Orphan (2009 film)

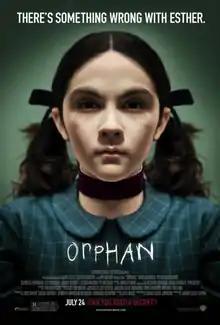
American theatrical release poster

Orphan is a 2009 psychological slasher film directed by Jaume Collet-Serra and written by David Leslie Johnson from a story by Alex Mace. The film stars Vera Farmiga, Peter Sarsgaard, Isabelle Fuhrman, CCH Pounder, and Jimmy Bennett. The plot centers on a couple who, after the death of their unborn child, adopt a psychopathic nine-year-old girl with a mysterious past.